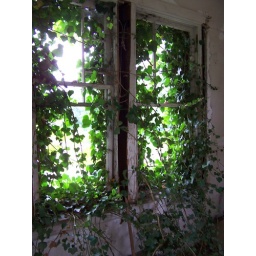
located in 2nd floor bedroom